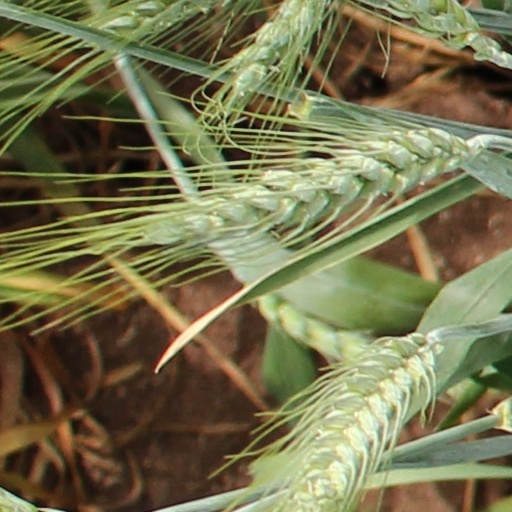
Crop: wheat